Mitiamo, Victoria

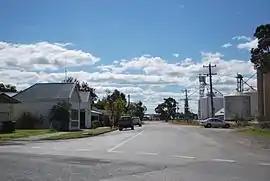
Joffre Street, Mitiamo with the post office and general store on the left

Mitiamo is a town in northern Victoria, Australia. It is in the Shire of Loddon, north of the state capital, Melbourne. At the 2021 census, Mitiamo had a population of 116.